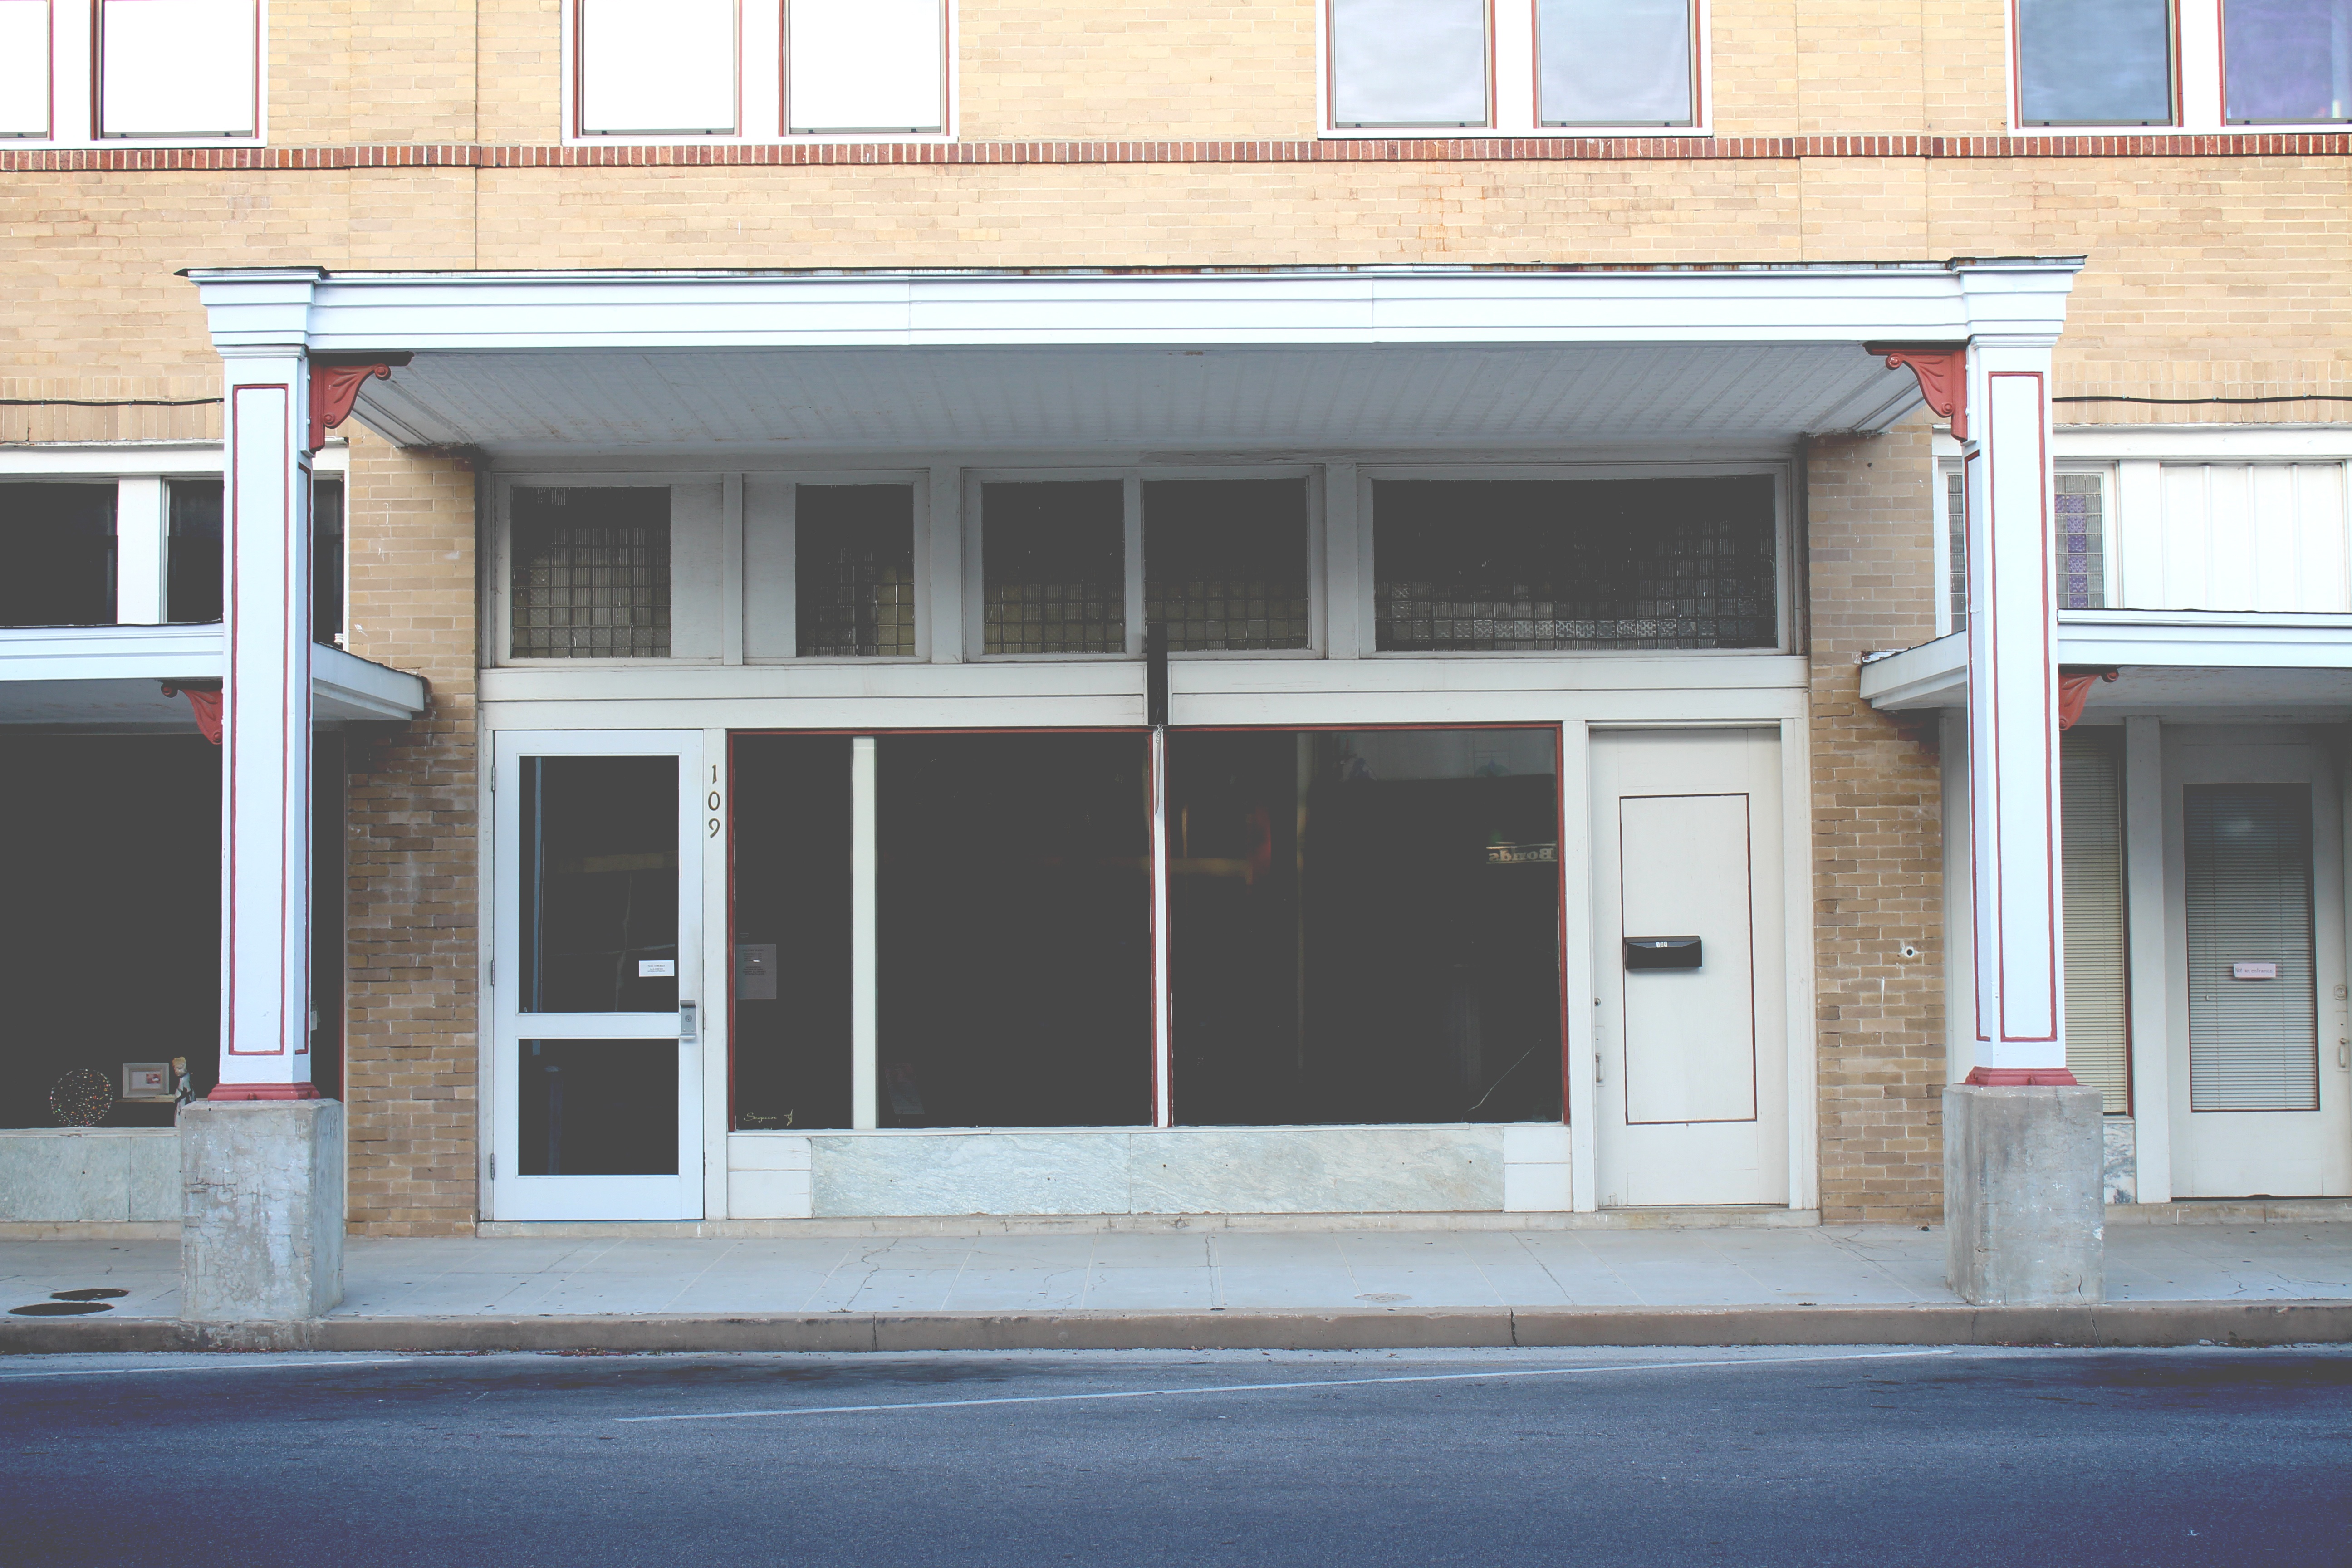
house, window, building, home, facade, property, door, interior design, siding, real estate, window covering